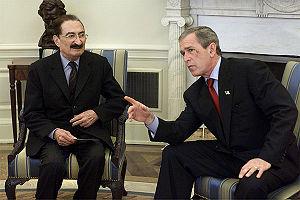
Mustafa Bülent Ecevit, né le 28 mai 1925 à Constantinople et mort le 5 novembre 2006 à Ankara, est un journaliste, poète et homme d'État turc. Il a exercé la fonction de Premier ministre à quatre reprises.